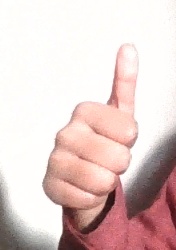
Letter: aleff